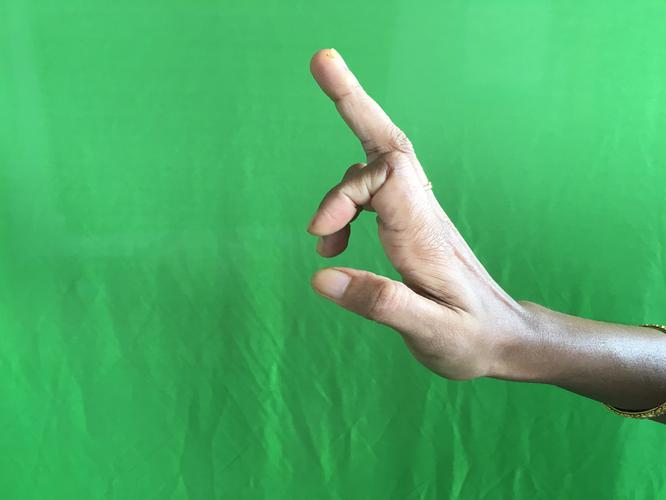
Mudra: Shukatundam
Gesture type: single_hand